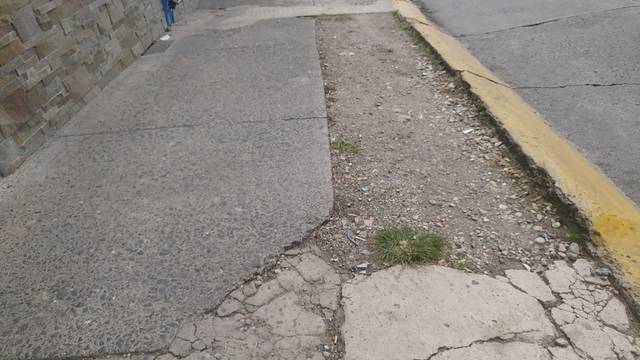
Region: Mexico
Coordinates: 19.537, -96.922